Shimenawa

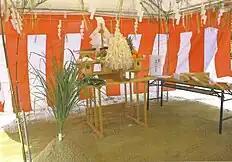
in Japan

Hemp fiber is the basic material used in the production of , and has been used since ancient times. In Shinto, hemp is regarded as a sacred food with a meaning of purity and fertility. After the Cannabis Control Act of 1948, when the growing of hemp was banned, straw began to be used instead as the raw material of . During the process of production, the straw stems are harvested between 70 and 80 days of growth, as beyond this, the quality of the fibre decreases as the plant starts to produce its seeds. After the straw is collected by machine, it is heated for more than 10 hours, to avoid the stems being dried by the sun. The best stems are then chosen by hand in order to create .